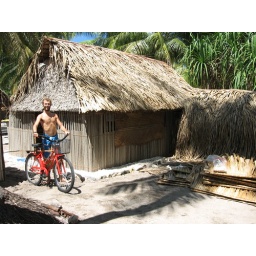
with his bike in front of his house